Solar minimum

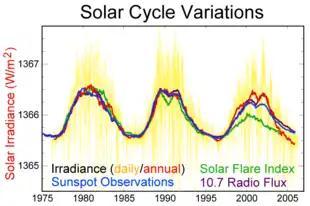
Three recent solar cycles

Solar minimum is the regular period of least solar activity in the Sun's 11-year solar cycle. During solar minimum, sunspot and solar flare activity diminishes, and often does not occur for days at a time. On average, the solar cycle takes about 11 years to go from one solar minimum to the next, with duration observed varying from 9 to 14 years. The date of the minimum is described by a smoothed average over 12 months of sunspot activity, so identifying the date of the solar minimum usually can only happen 6 months after the minimum takes place.